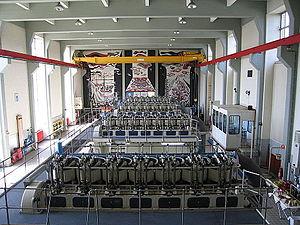
La station de pompage Wortman est une station de pompage de Lelystad, dans la province néerlandaise de Flevoland.